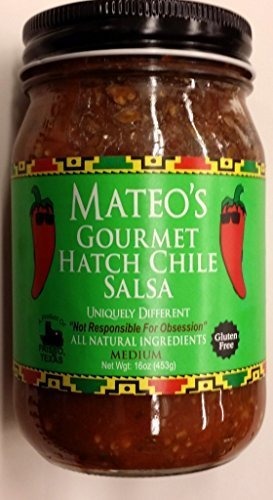
Item Name: Mateo's Gourmet Hatch Chile Salsa, Medium 16 Oz (Pack of 2) by Mateo's
Value: 32.0
Unit: Fl Oz

Price: 4.62